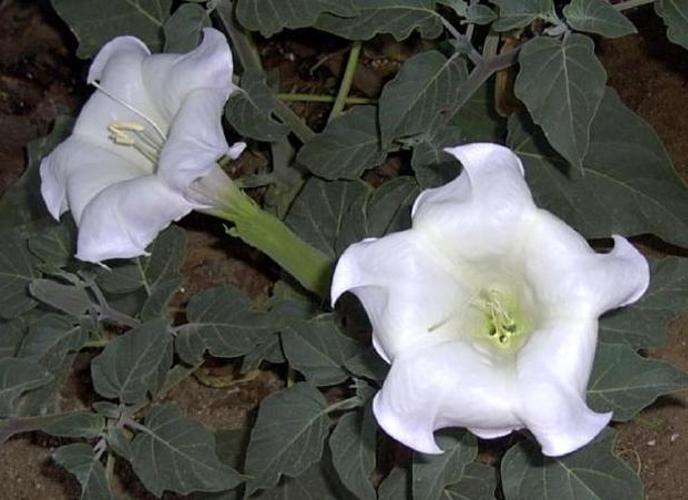
Label: thorn apple